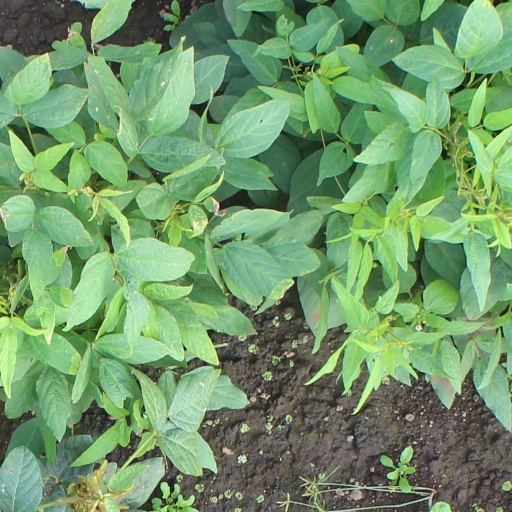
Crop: soybean